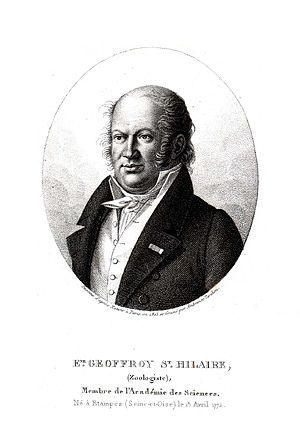
Gravure de Étienne Geoffroy Saint-Hilaire, par Ambroise Tardieu.